Alberto Alberani

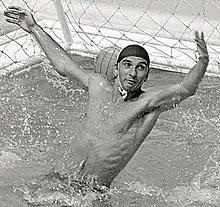
Alberani at the 1968 Olympics

Alberto Alberani Samaritani (born 22 May 1947) is a retired Italian water polo goalkeeper. He competed at 1968, 1972, 1976, and 1980 Olympics and won a silver medal in 1976.